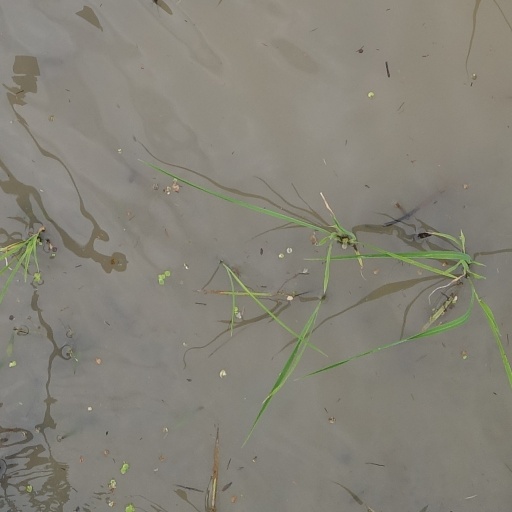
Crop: rice